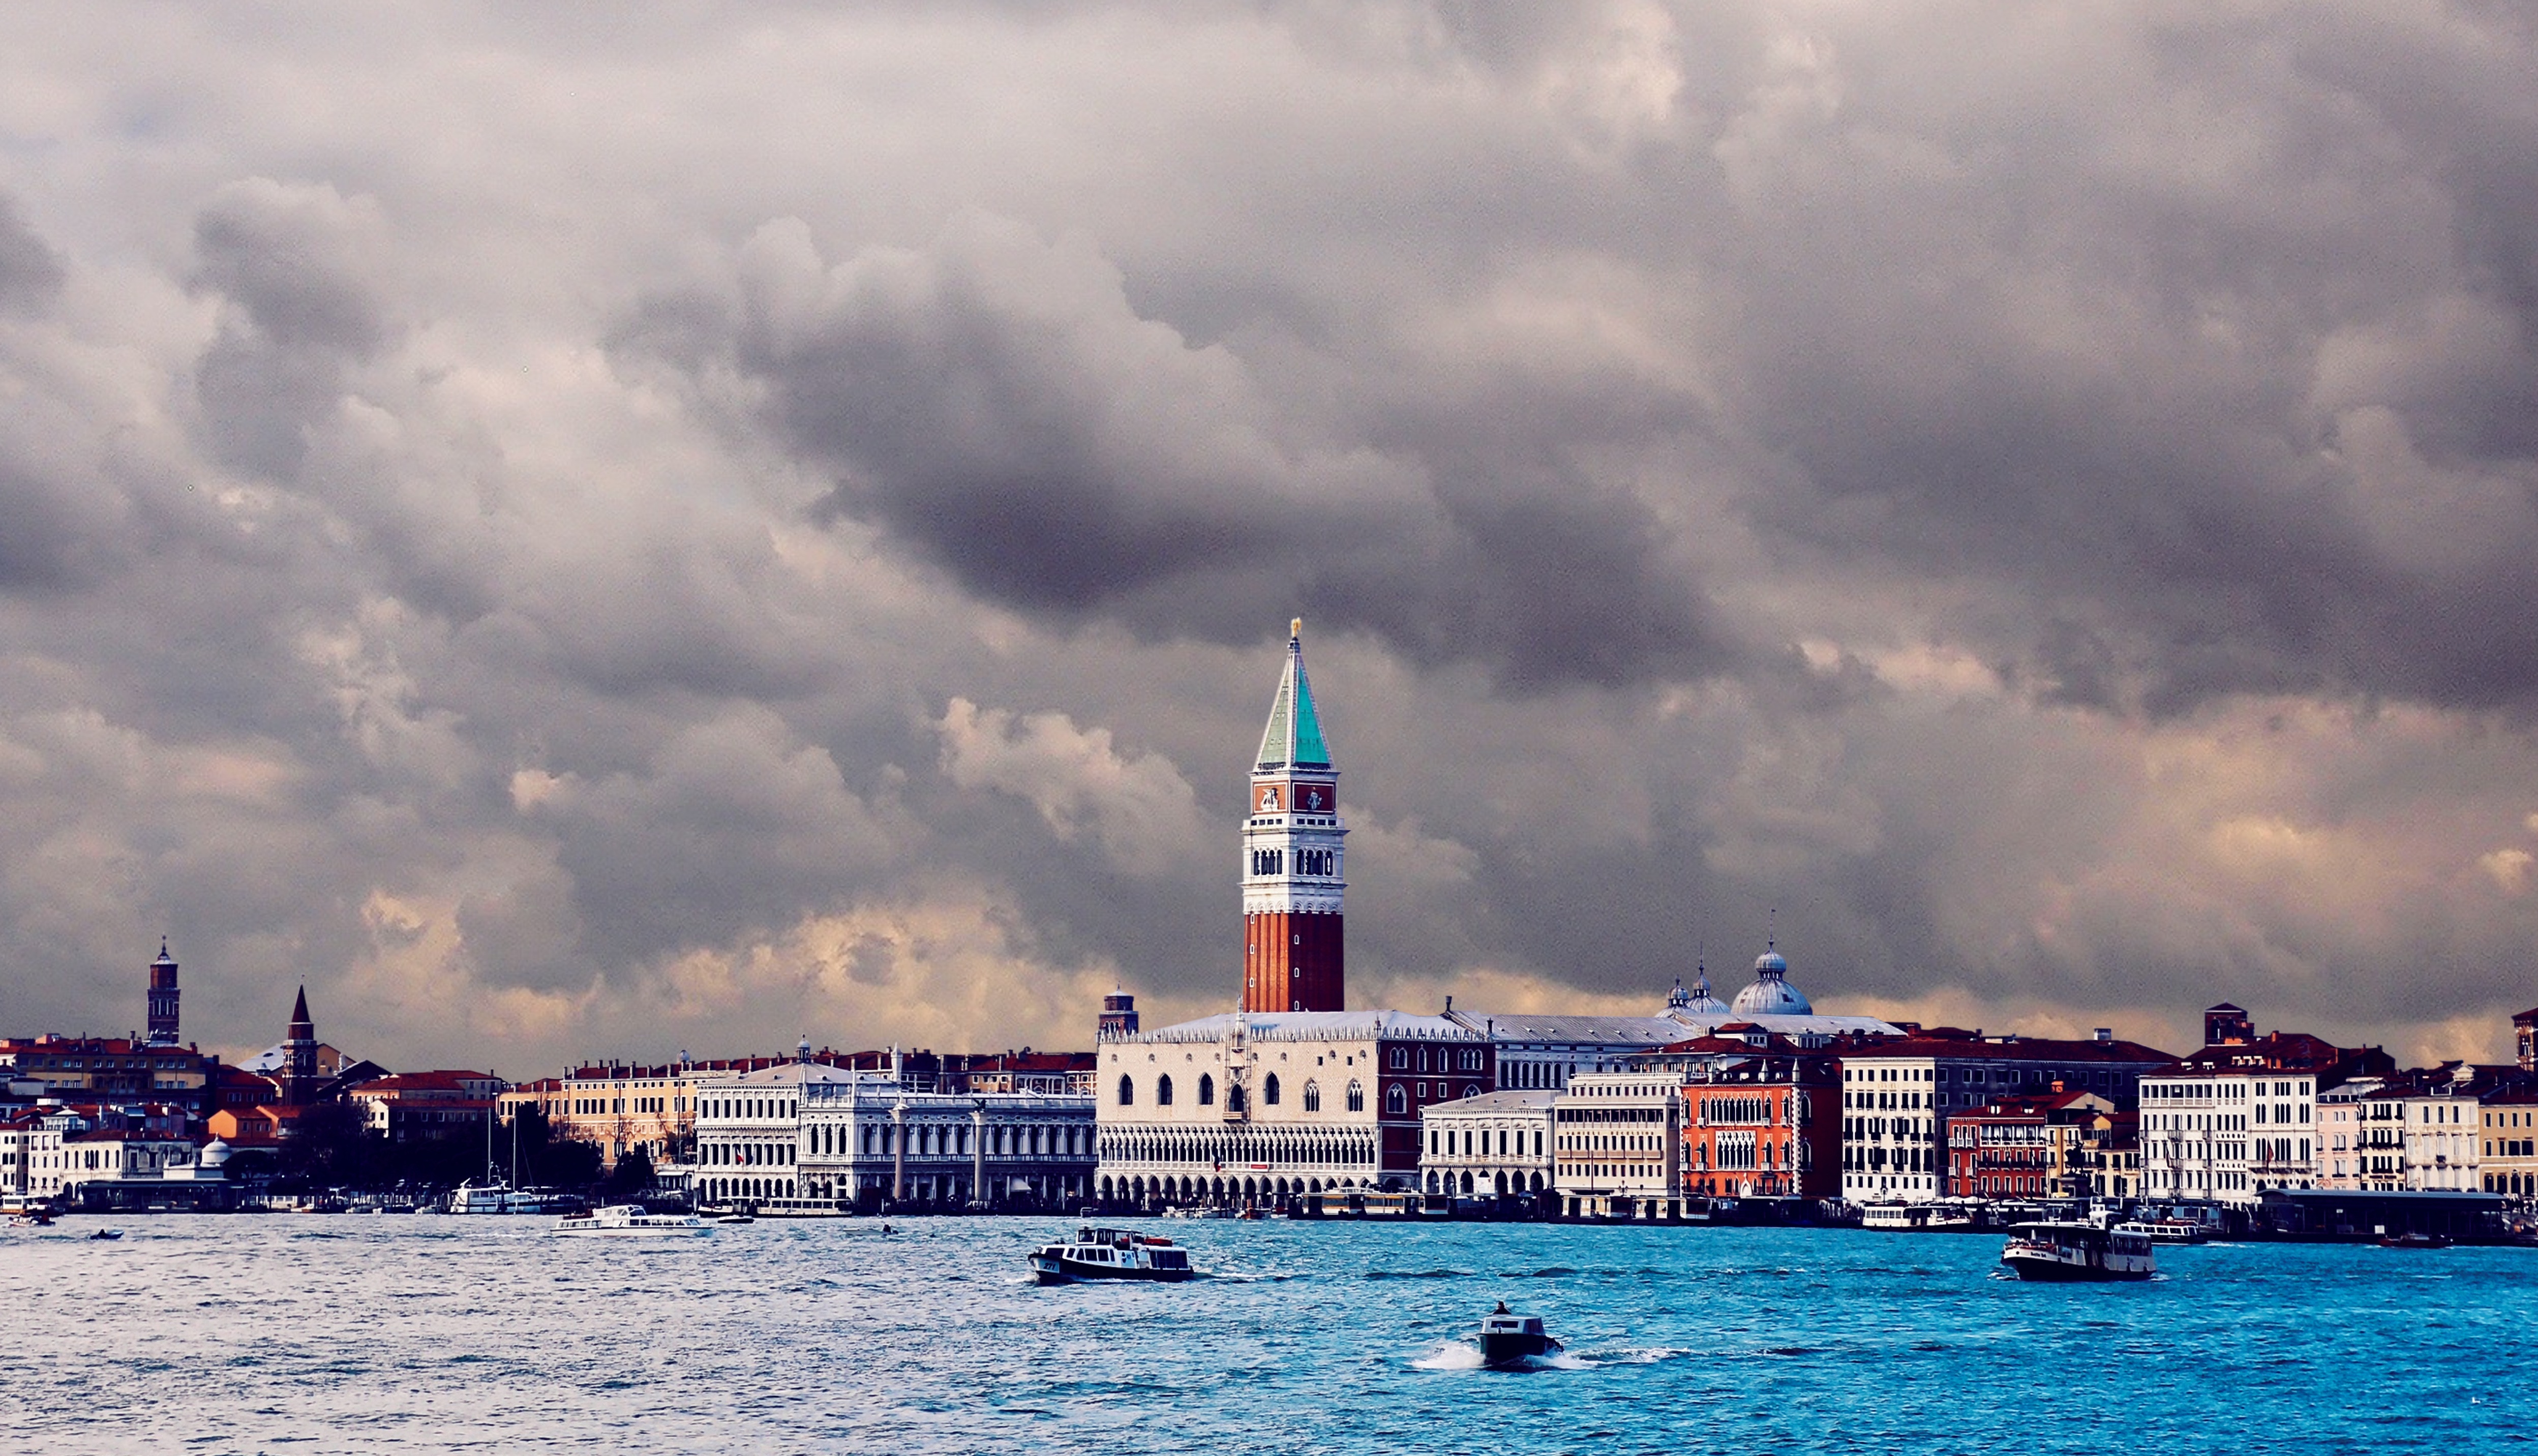
sea, coast, water, ocean, horizon, cloud, architecture, sky, boat, skyline, wave, town, building, city, urban, river, cityscape, dusk, evening, vehicle, tower, scenic, bay, landmark, harbor, port, grey, waves, clouds, spire, houses, watercraft, metropolis, city skyline, storm clouds, boats speed boat